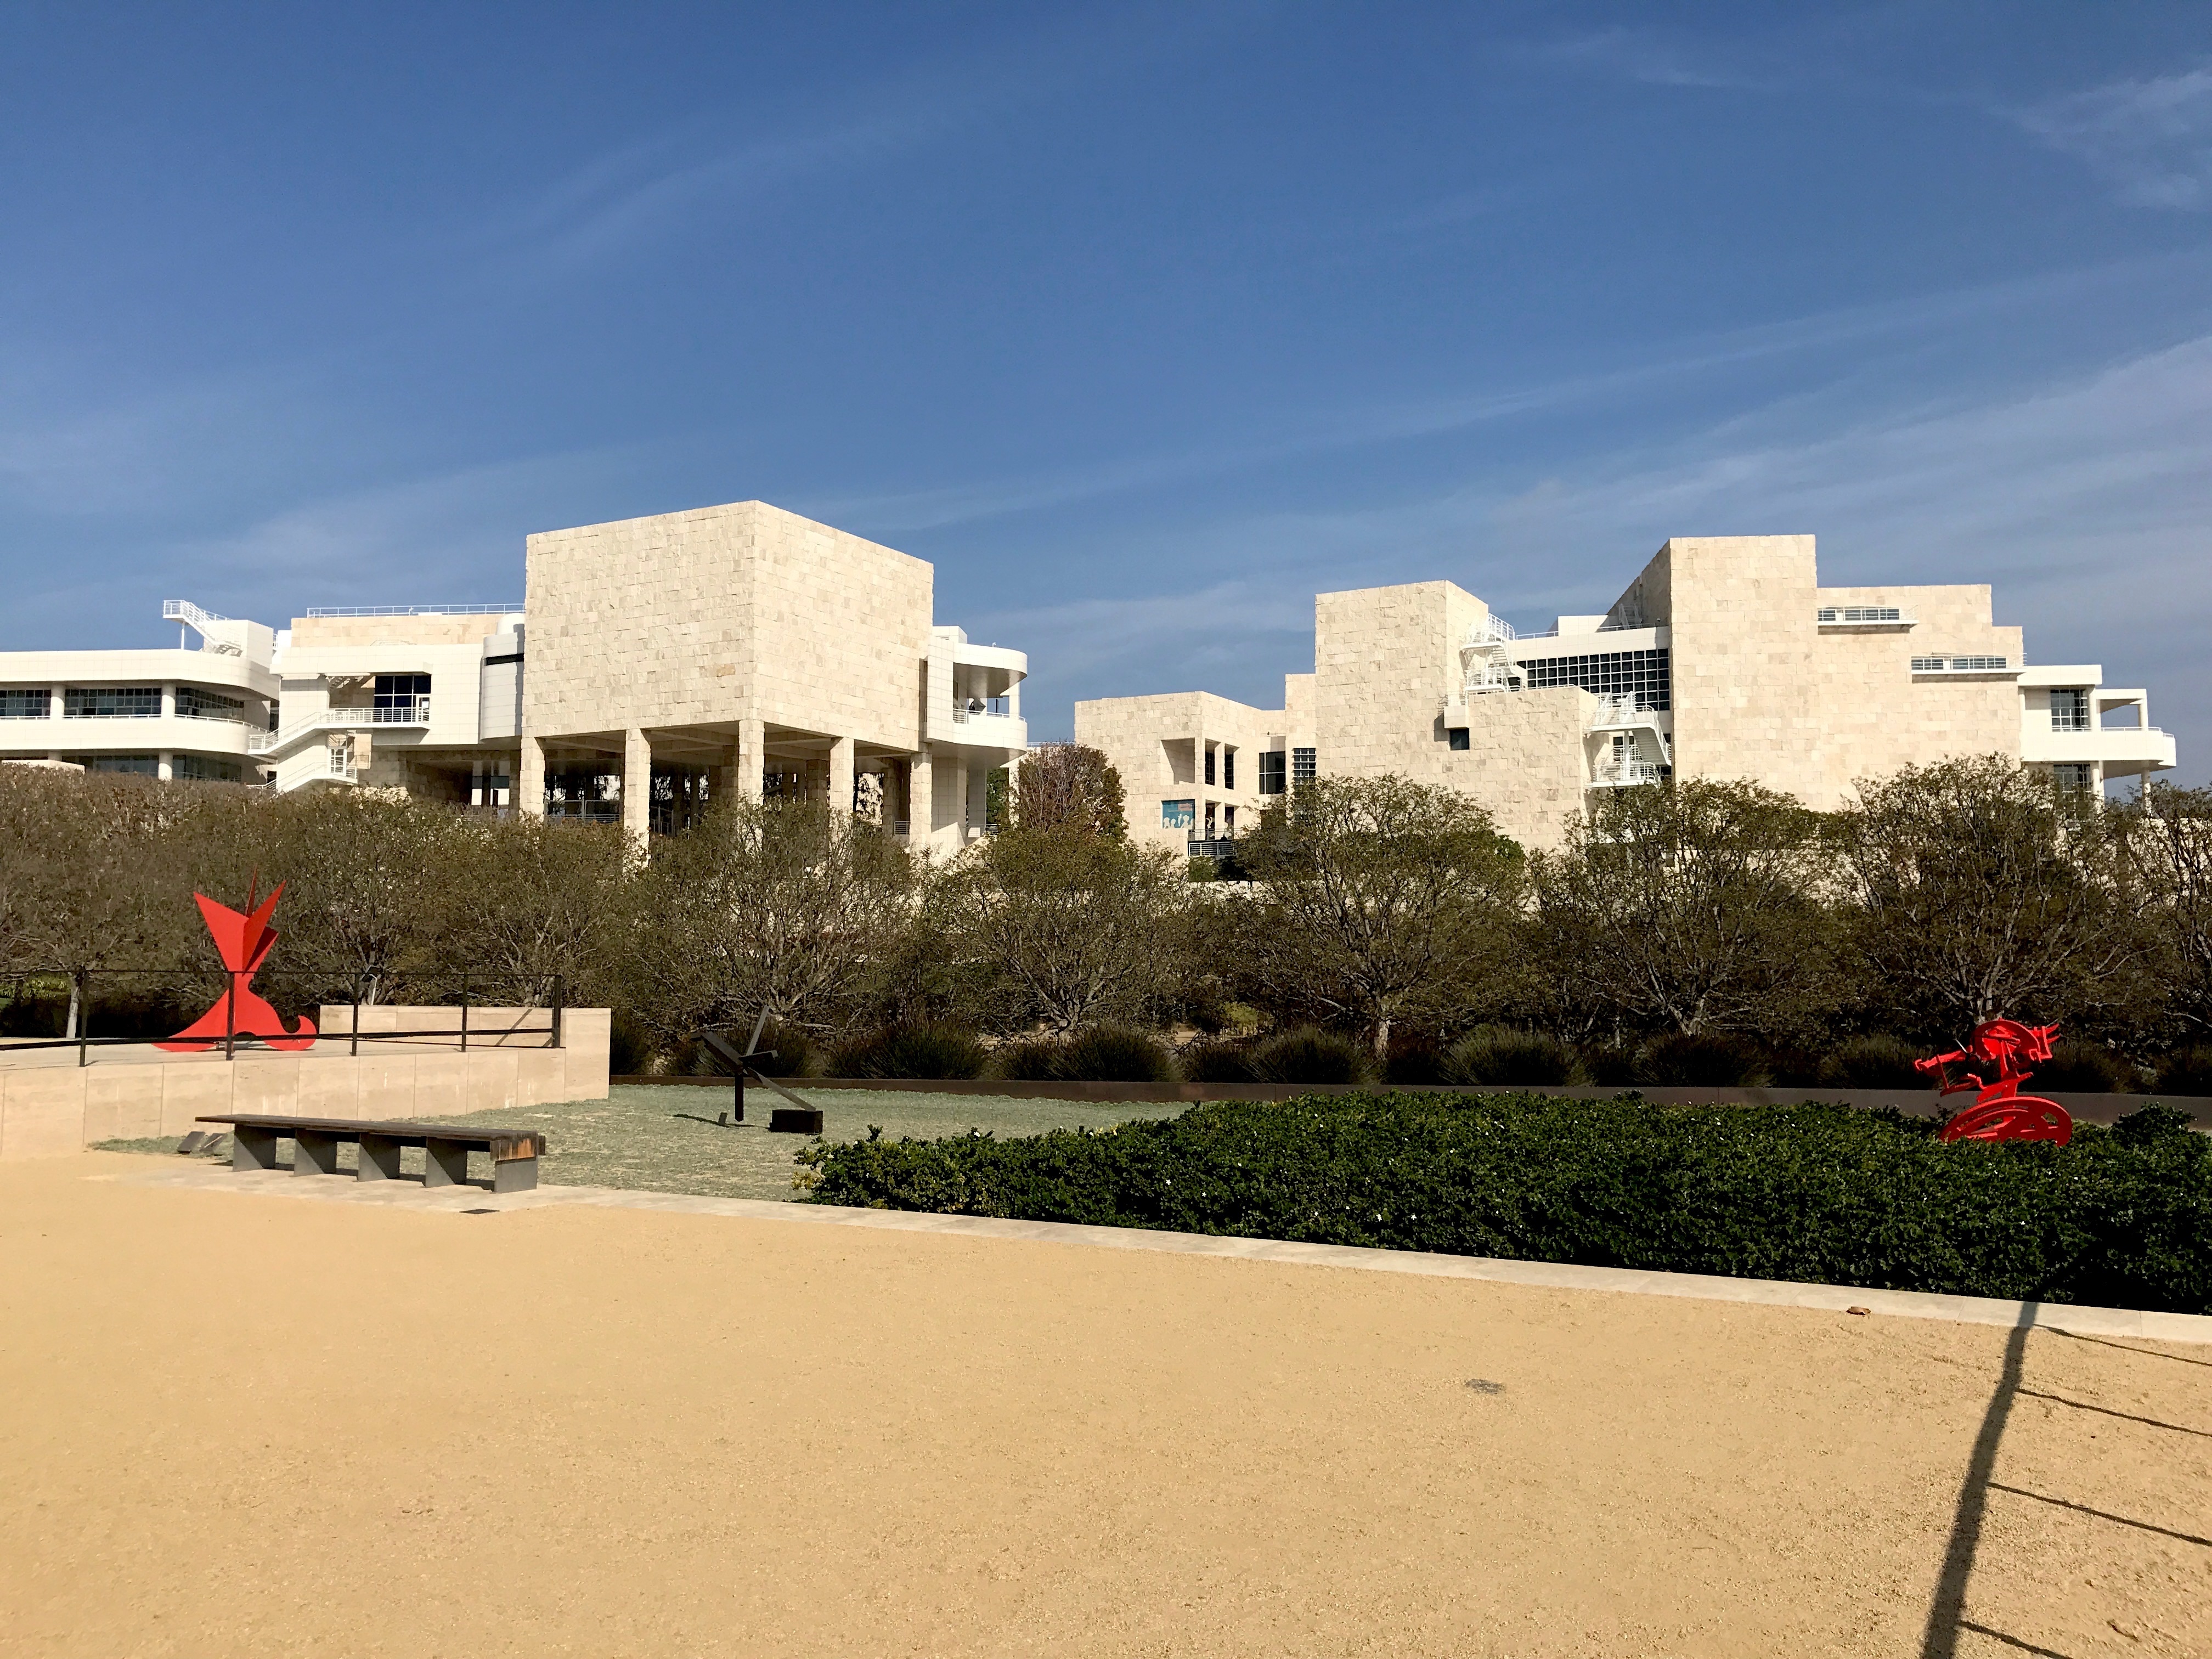
beach, sea, coast, architecture, skyline, city, walkway, downtown, vacation, town square, human settlement